History of technology

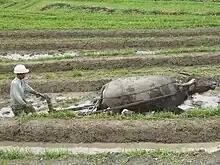
Agriculture preceded writing in the history of technology.

In economics, productivity is a measure of technological progress. Productivity increases when fewer inputs (classically labor and capital but some measures include energy and materials) are used in the production of a unit of output. Another indicator of technological progress is the development of new products and services, which is necessary to offset unemployment that would otherwise result as labor inputs are reduced. In developed countries productivity growth has been slowing since the late 1970s; however, productivity growth was higher in some economic sectors, such as manufacturing. For example, employment in manufacturing in the United States declined from over 30% in the 1940s to just over 10% 70 years later. Similar changes occurred in other developed countries. This stage is referred to as "post-industrial".